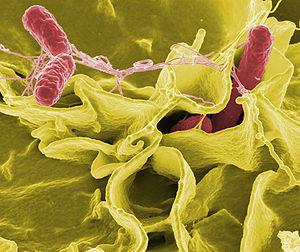
Une intoxication alimentaire est une maladie, souvent infectieuse et accidentelle, contractée à la suite de l'ingestion de nourriture ou de boisson contaminées. Si cette contamination est due à des agents pathogènes infectieux, qu’il s’agisse de bactéries, virus, parasites ou de prions, on parle aussi de toxi-infection alimentaire. Pour les maladies d’origine alimentaire provoquées par l’ingestion de produits non comestibles ou toxiques, on parle seulement d’intoxication alimentaire. Pour les pathologies provoquées par l'ingestion d'une toxine sécrétée par la bactérie et préformée dans l'aliment avant son ingestion, on parle plus spécifiquement d’intoxination alimentaire.
La salmonellose est une infection bactérienne due aux entérobactéries de type Salmonella, responsables de fièvres typhique ou para-typhique, de gastro-entérites, de toxi-infections alimentaires. La plupart des personnes infectées par des bactéries du genre Salmonella développent de la diarrhée, de la fièvre, et des crampes abdominales dans un délai de 12 à 48 heures après l'infection. La maladie dure en général de 4 à 7 jours et la plupart des personnes récupèrent sans traitement. Pourtant, chez certaines personnes, la diarrhée peut être sévère au point d'imposer l'hospitalisation du patient. Chez ces patients, l'infection à Salmonella peut proliférer des intestins à la circulation sanguine, et de là vers d'autres sites du corps et peut aller jusqu'à entraîner la mort sauf si la personne est traitée rapidement. Les personnes âgées, les enfants, les femmes enceintes et les personnes atteintes de maladies provoquant des déficiences immunitaires ont plus de risques de contracter cette forme de la maladie.
Les salmonelles forment un genre de protéobactéries appartenant à la famille des entérobactéries. Elles mesurent 0,7 à 1,5 μm de diamètre, pour 2 à 5 μm de longueur avec un flagelle.
Les protéobactéries sont un groupe très important de bactéries. Ce groupe inclut des bactéries pathogènes, telles Escherichia, Salmonella, Vibrio et Helicobacter. D'autres interviennent dans la fixation biologique de l'azote, la production d'acide acétique ou l'altération des minéraux.